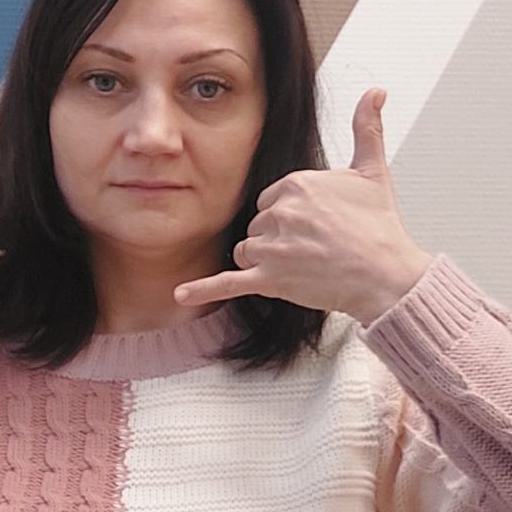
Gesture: call